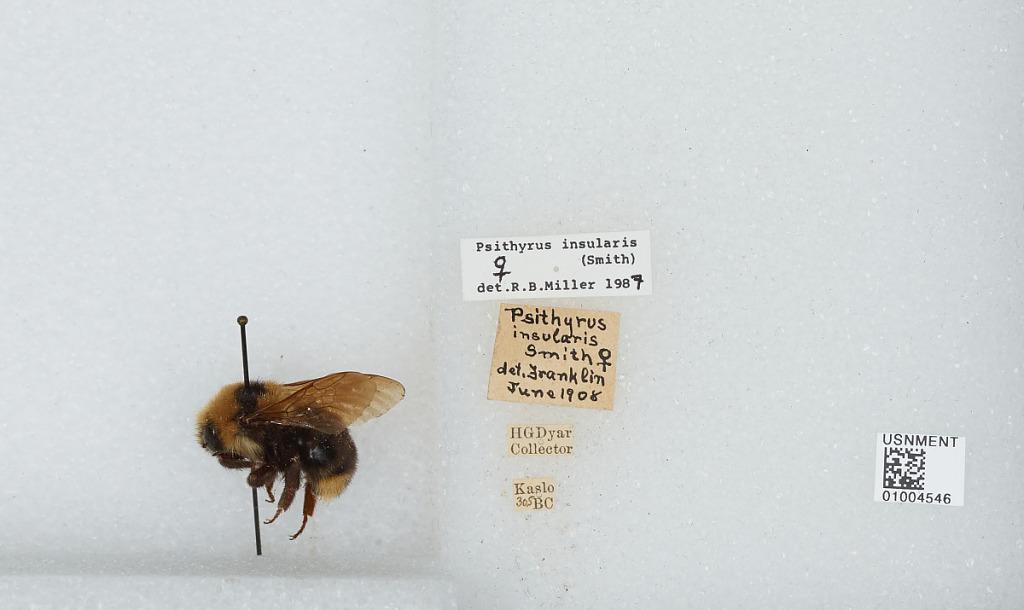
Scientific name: Bombus (Psithyrus) insularis (Smith)
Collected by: Dyar
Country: Canada
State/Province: British Columbia
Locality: Kaslo
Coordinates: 49.9133, -116.911
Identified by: Miller, R. B.